Catholic Church sexual abuse cases

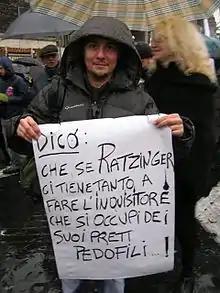
Rome, 2007. March organized by Facciamo Breccia against the interference of the Catholic Church in Italian Politics. The placard says: If Ratzinger really wants to play inquisitor that much, why doesn't he go deal with his pedophile priests?

The Catholic hierarchy has been criticized for not acting more quickly and decisively to remove, laicize and report priests accused of sexual misconduct. Cardinal Roger Mahony of the Archdiocese of Los Angeles, said: "We have said repeatedly that ... our understanding of this problem and the way it's dealt with today evolved, and that in those years ago, decades ago, people didn't realize how serious this was, and so, rather than pulling people out of ministry directly and fully, they were moved."